Musselwhite mine

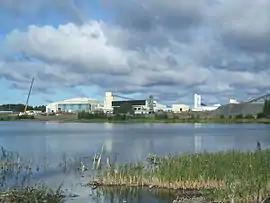

The Musselwhite mine is one of the largest gold mines in Canada and in the world. The mine is located in the centre of the country in Ontario. The mine has estimated reserves of of gold.